Brad Butterworth

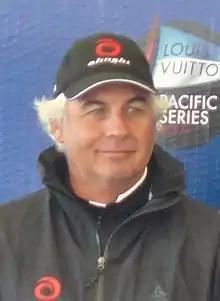
Butterworth in 2009

Bradley William Butterworth (born 1959) is a New Zealand yachtsman known for the role he played as tactician and skipper in the America's Cup for Team New Zealand and the Alinghi team of Switzerland.